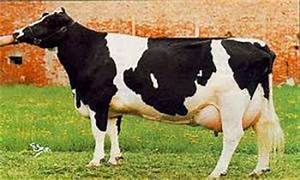
Label: cow